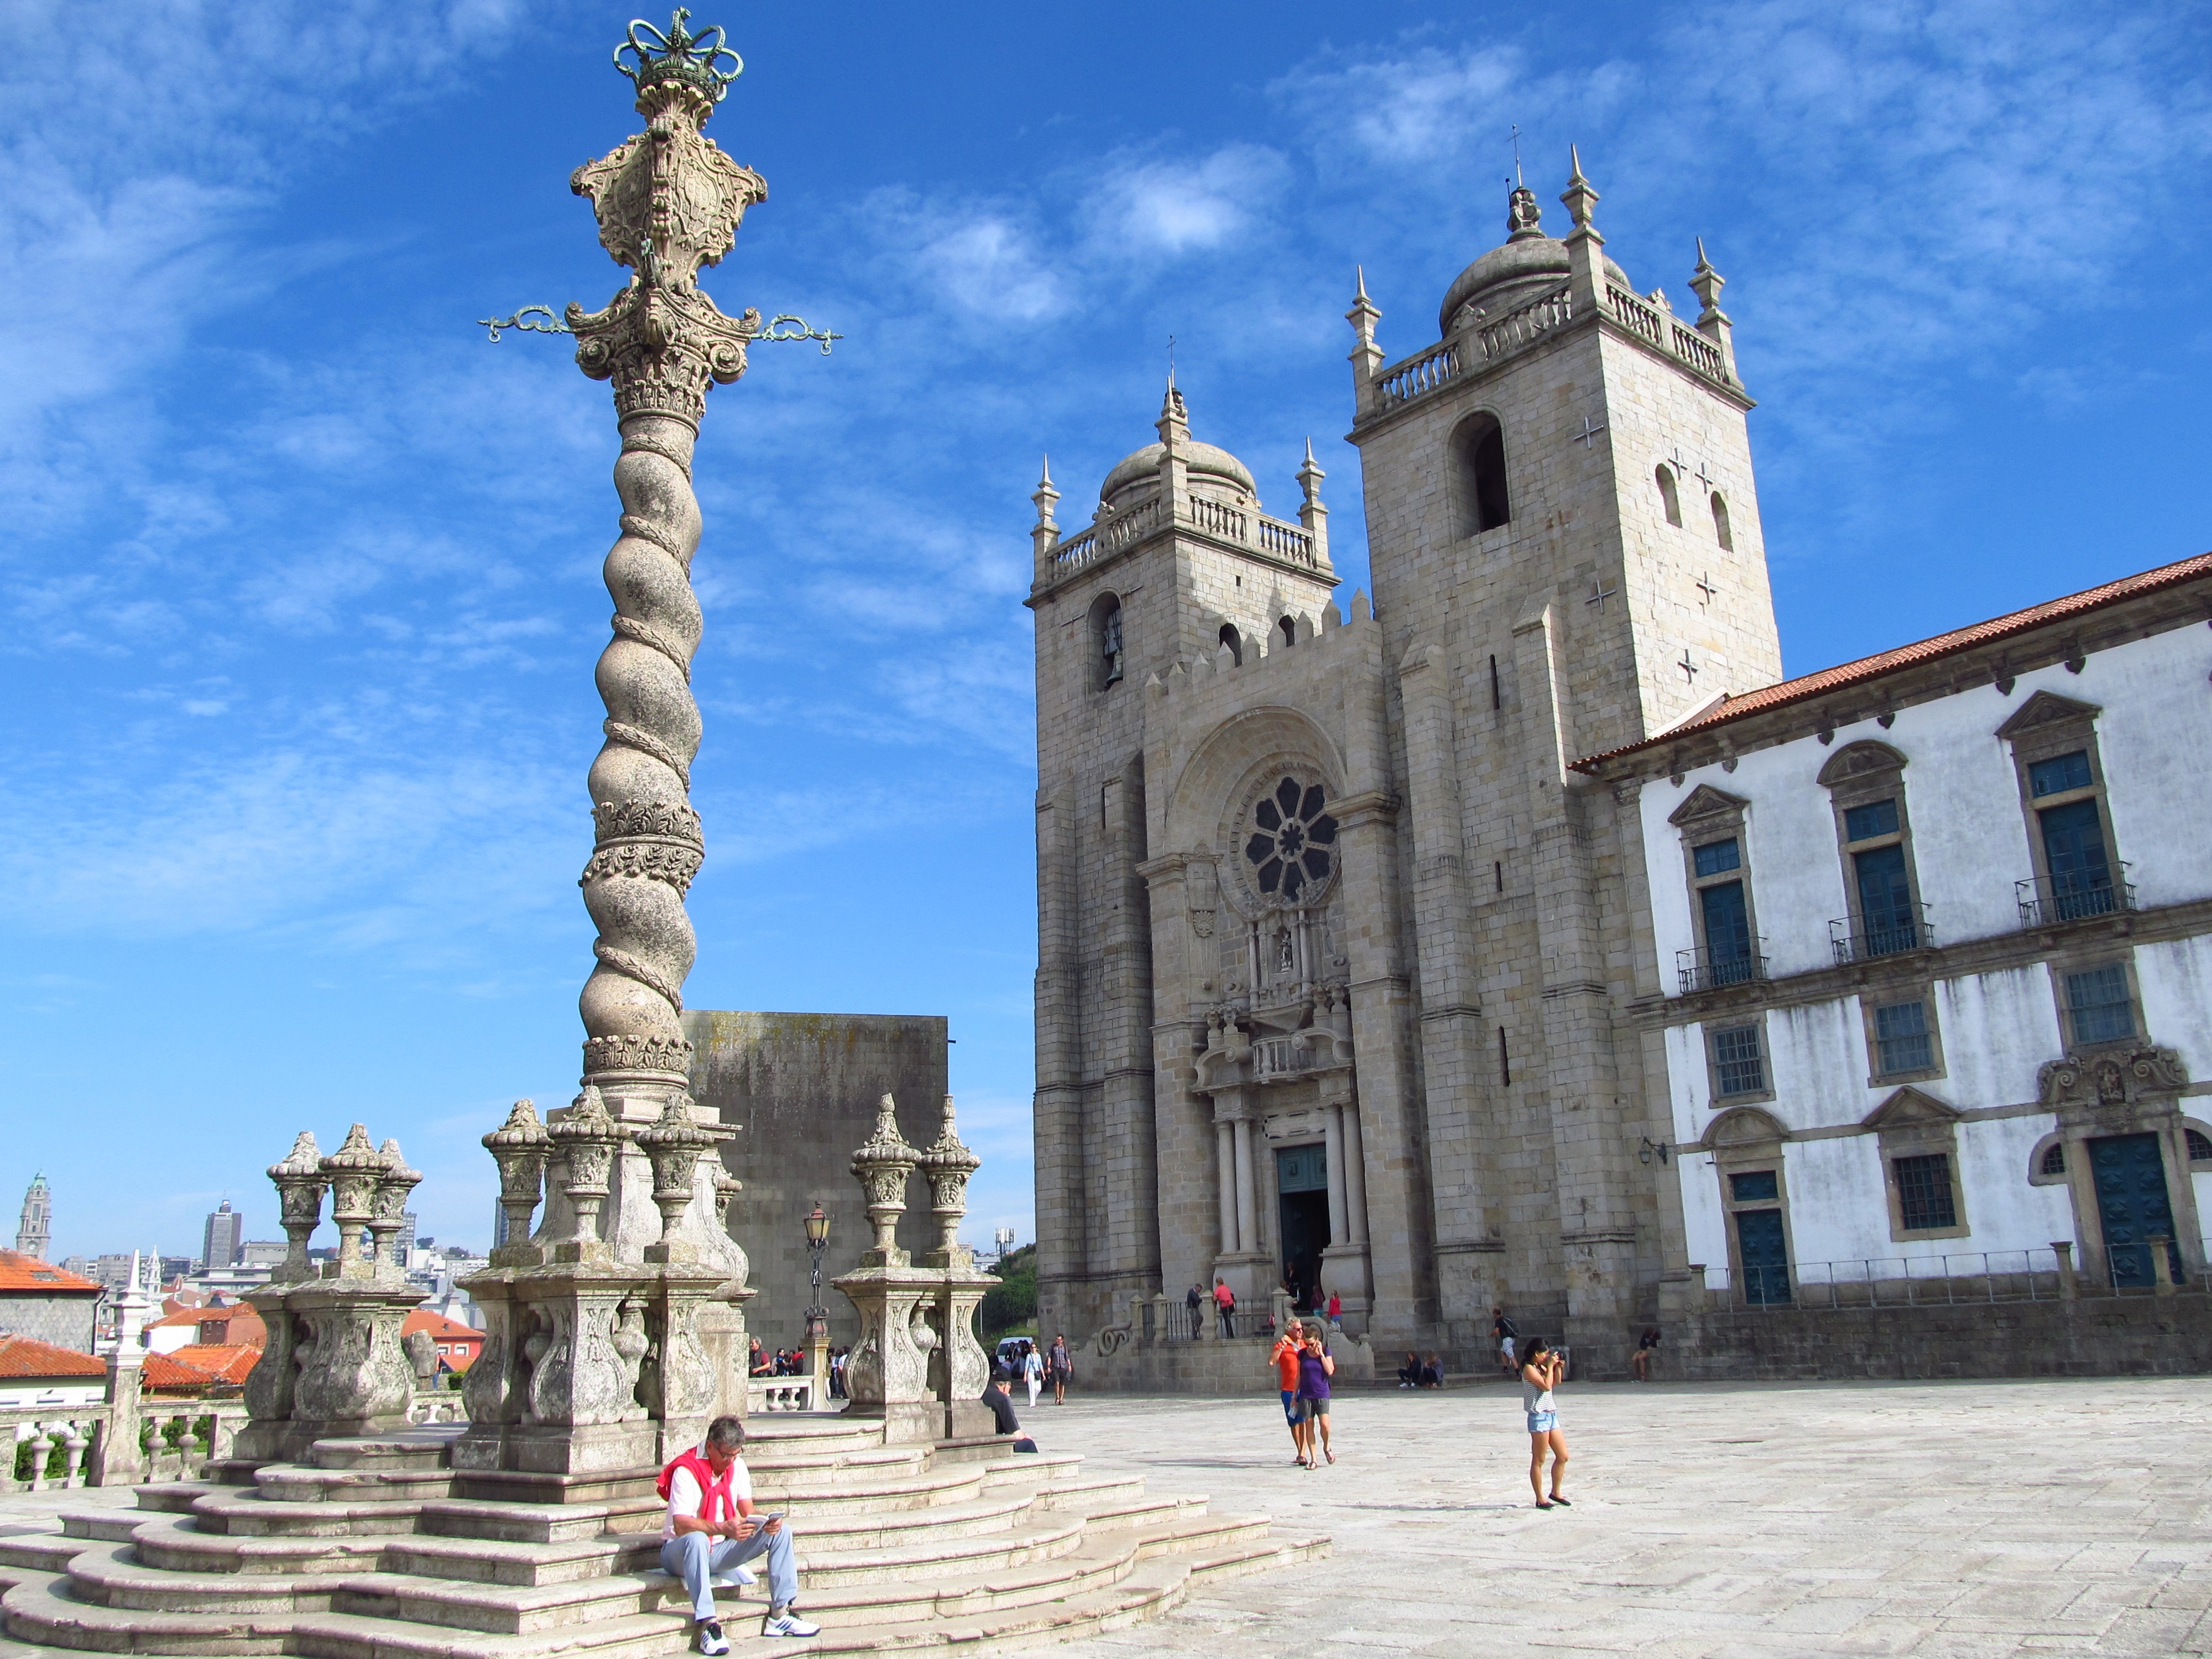
building, city, travel, tower, plaza, landmark, church, cathedral, tourism, place of worship, portugal, town square, basilica, porto, tours, historic site, ancient history